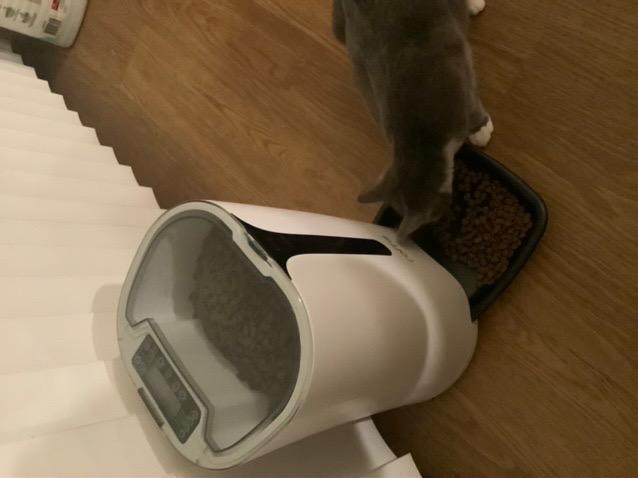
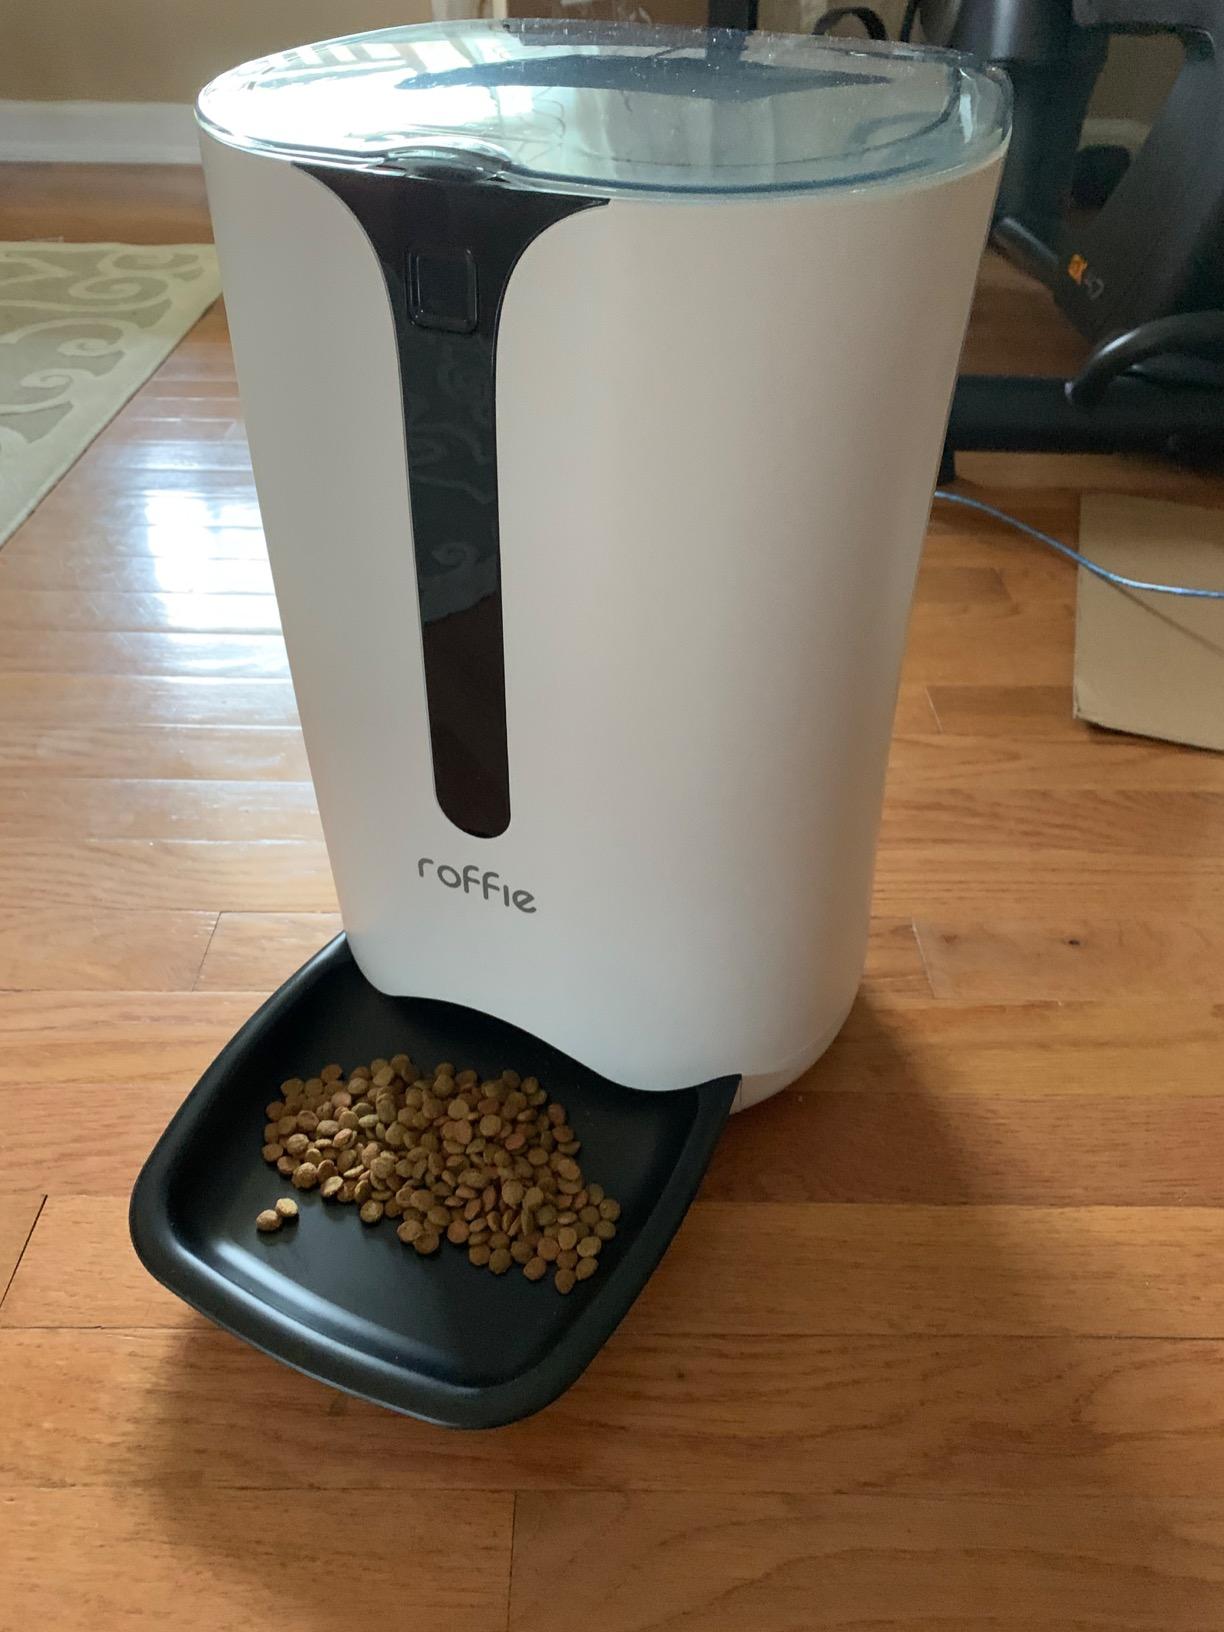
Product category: items_feeder
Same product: yes